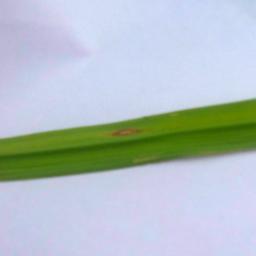
Label: Rice___Leaf_Blast